King's Scholarship (Thailand)

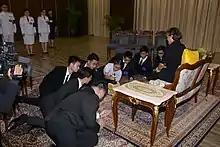
Televised royal audience granted by Princess Maha Chakri Sirindhorn

All Thai high school seniors enrolled in the academic year are eligible candidates for the scholarship. The qualifying examination is the same national subject tests that are also used for Thai university education and other government scholarships. The examinations are administered in the November of each year, from which candidates ranking in the single digits are selected for interviews conducted by the OCSC, which last three days. Prospective scholars are vetted through select assessment centers.